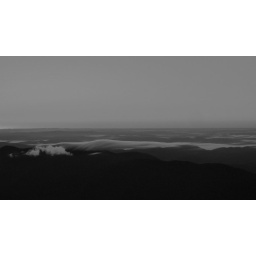
Banner cloud in black and white